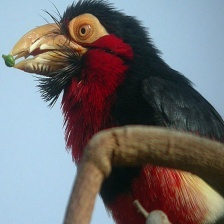
Species: BEARDED BARBET
Scientific name: LYBIUS DUBIUS